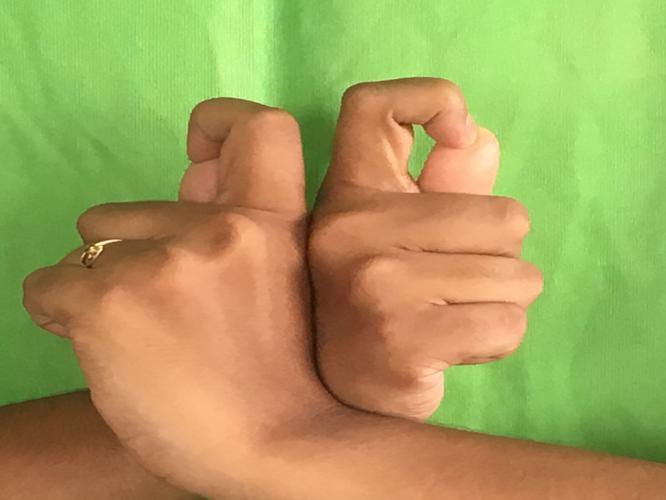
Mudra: Berunda
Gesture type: double_hand